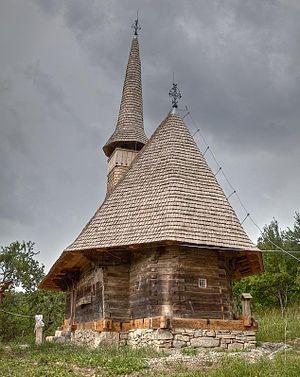
Poiana Blenchii est une commune roumaine du județ de Sălaj, dans la région historique de Transylvanie et dans la région de développement du Nord-ouest.